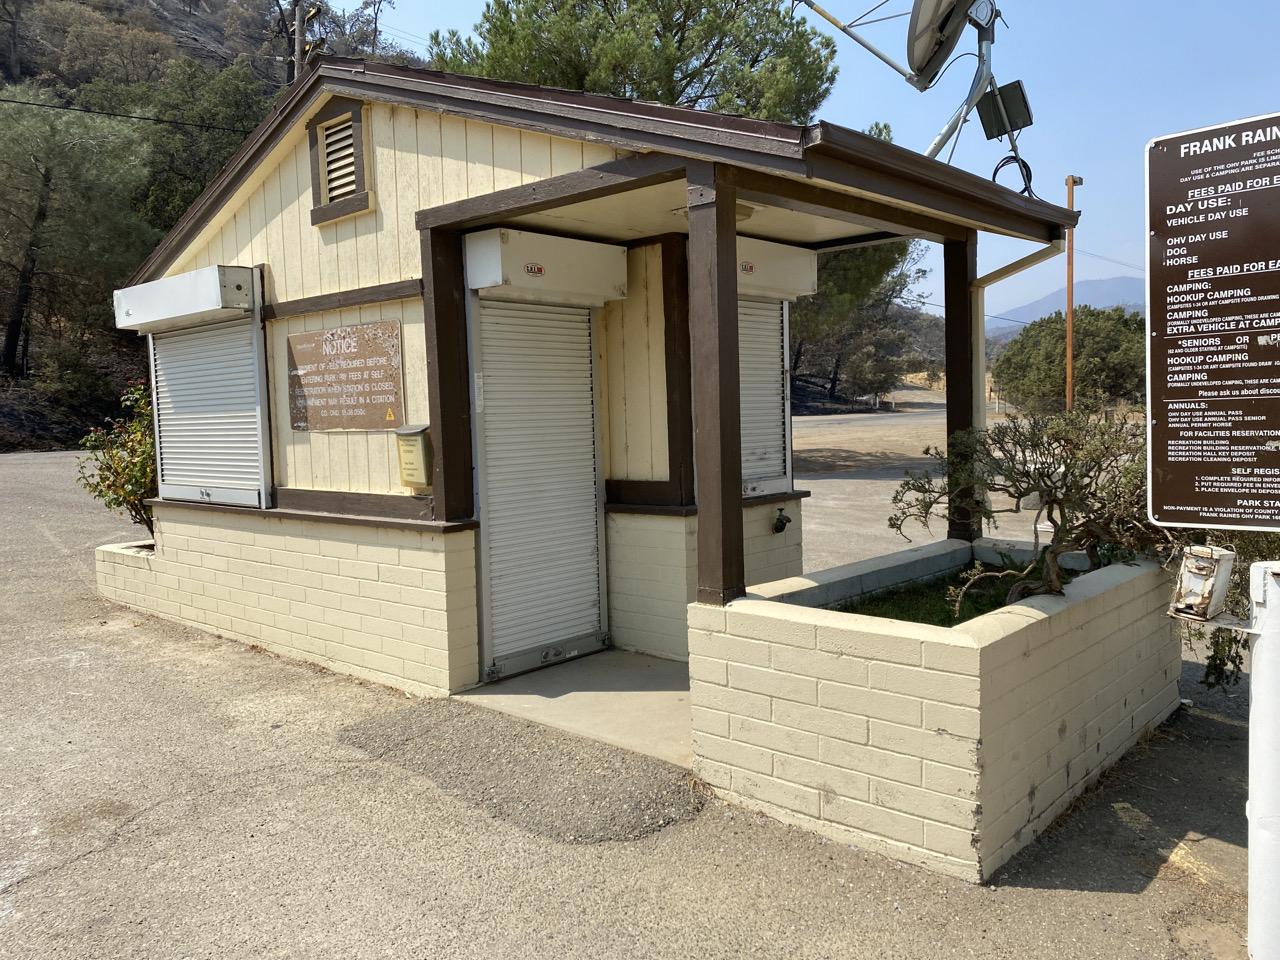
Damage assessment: no_damage